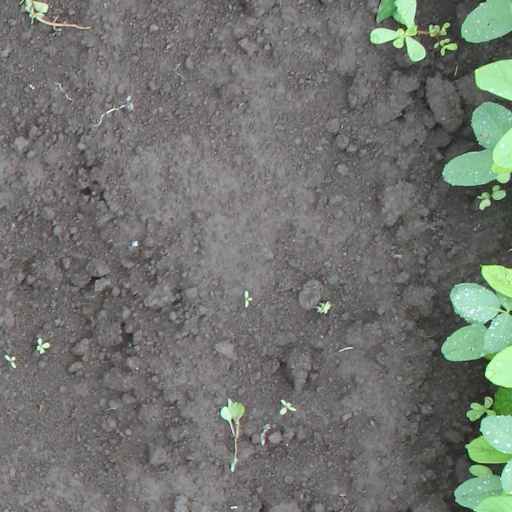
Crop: soybean